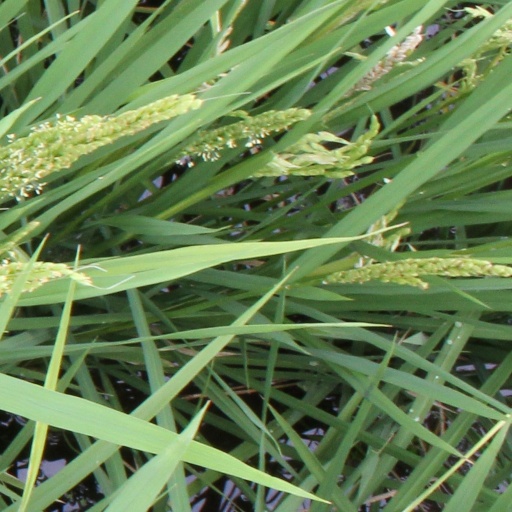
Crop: rice